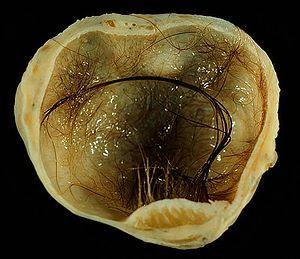
Un tératome est un type de tumeur formée par des cellules pluripotentes. Les tératomes sont des tumeurs complexes possédant certaines composantes cellulaires apparentées à l’activité normale de plus d’un feuillet embryonnaire. Ce type de tumeurs contient souvent des cellules bien différenciées qui produisent un ou des tissus mûrs mais à des endroits inappropriés et souvent différents des tissus environnants.